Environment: real
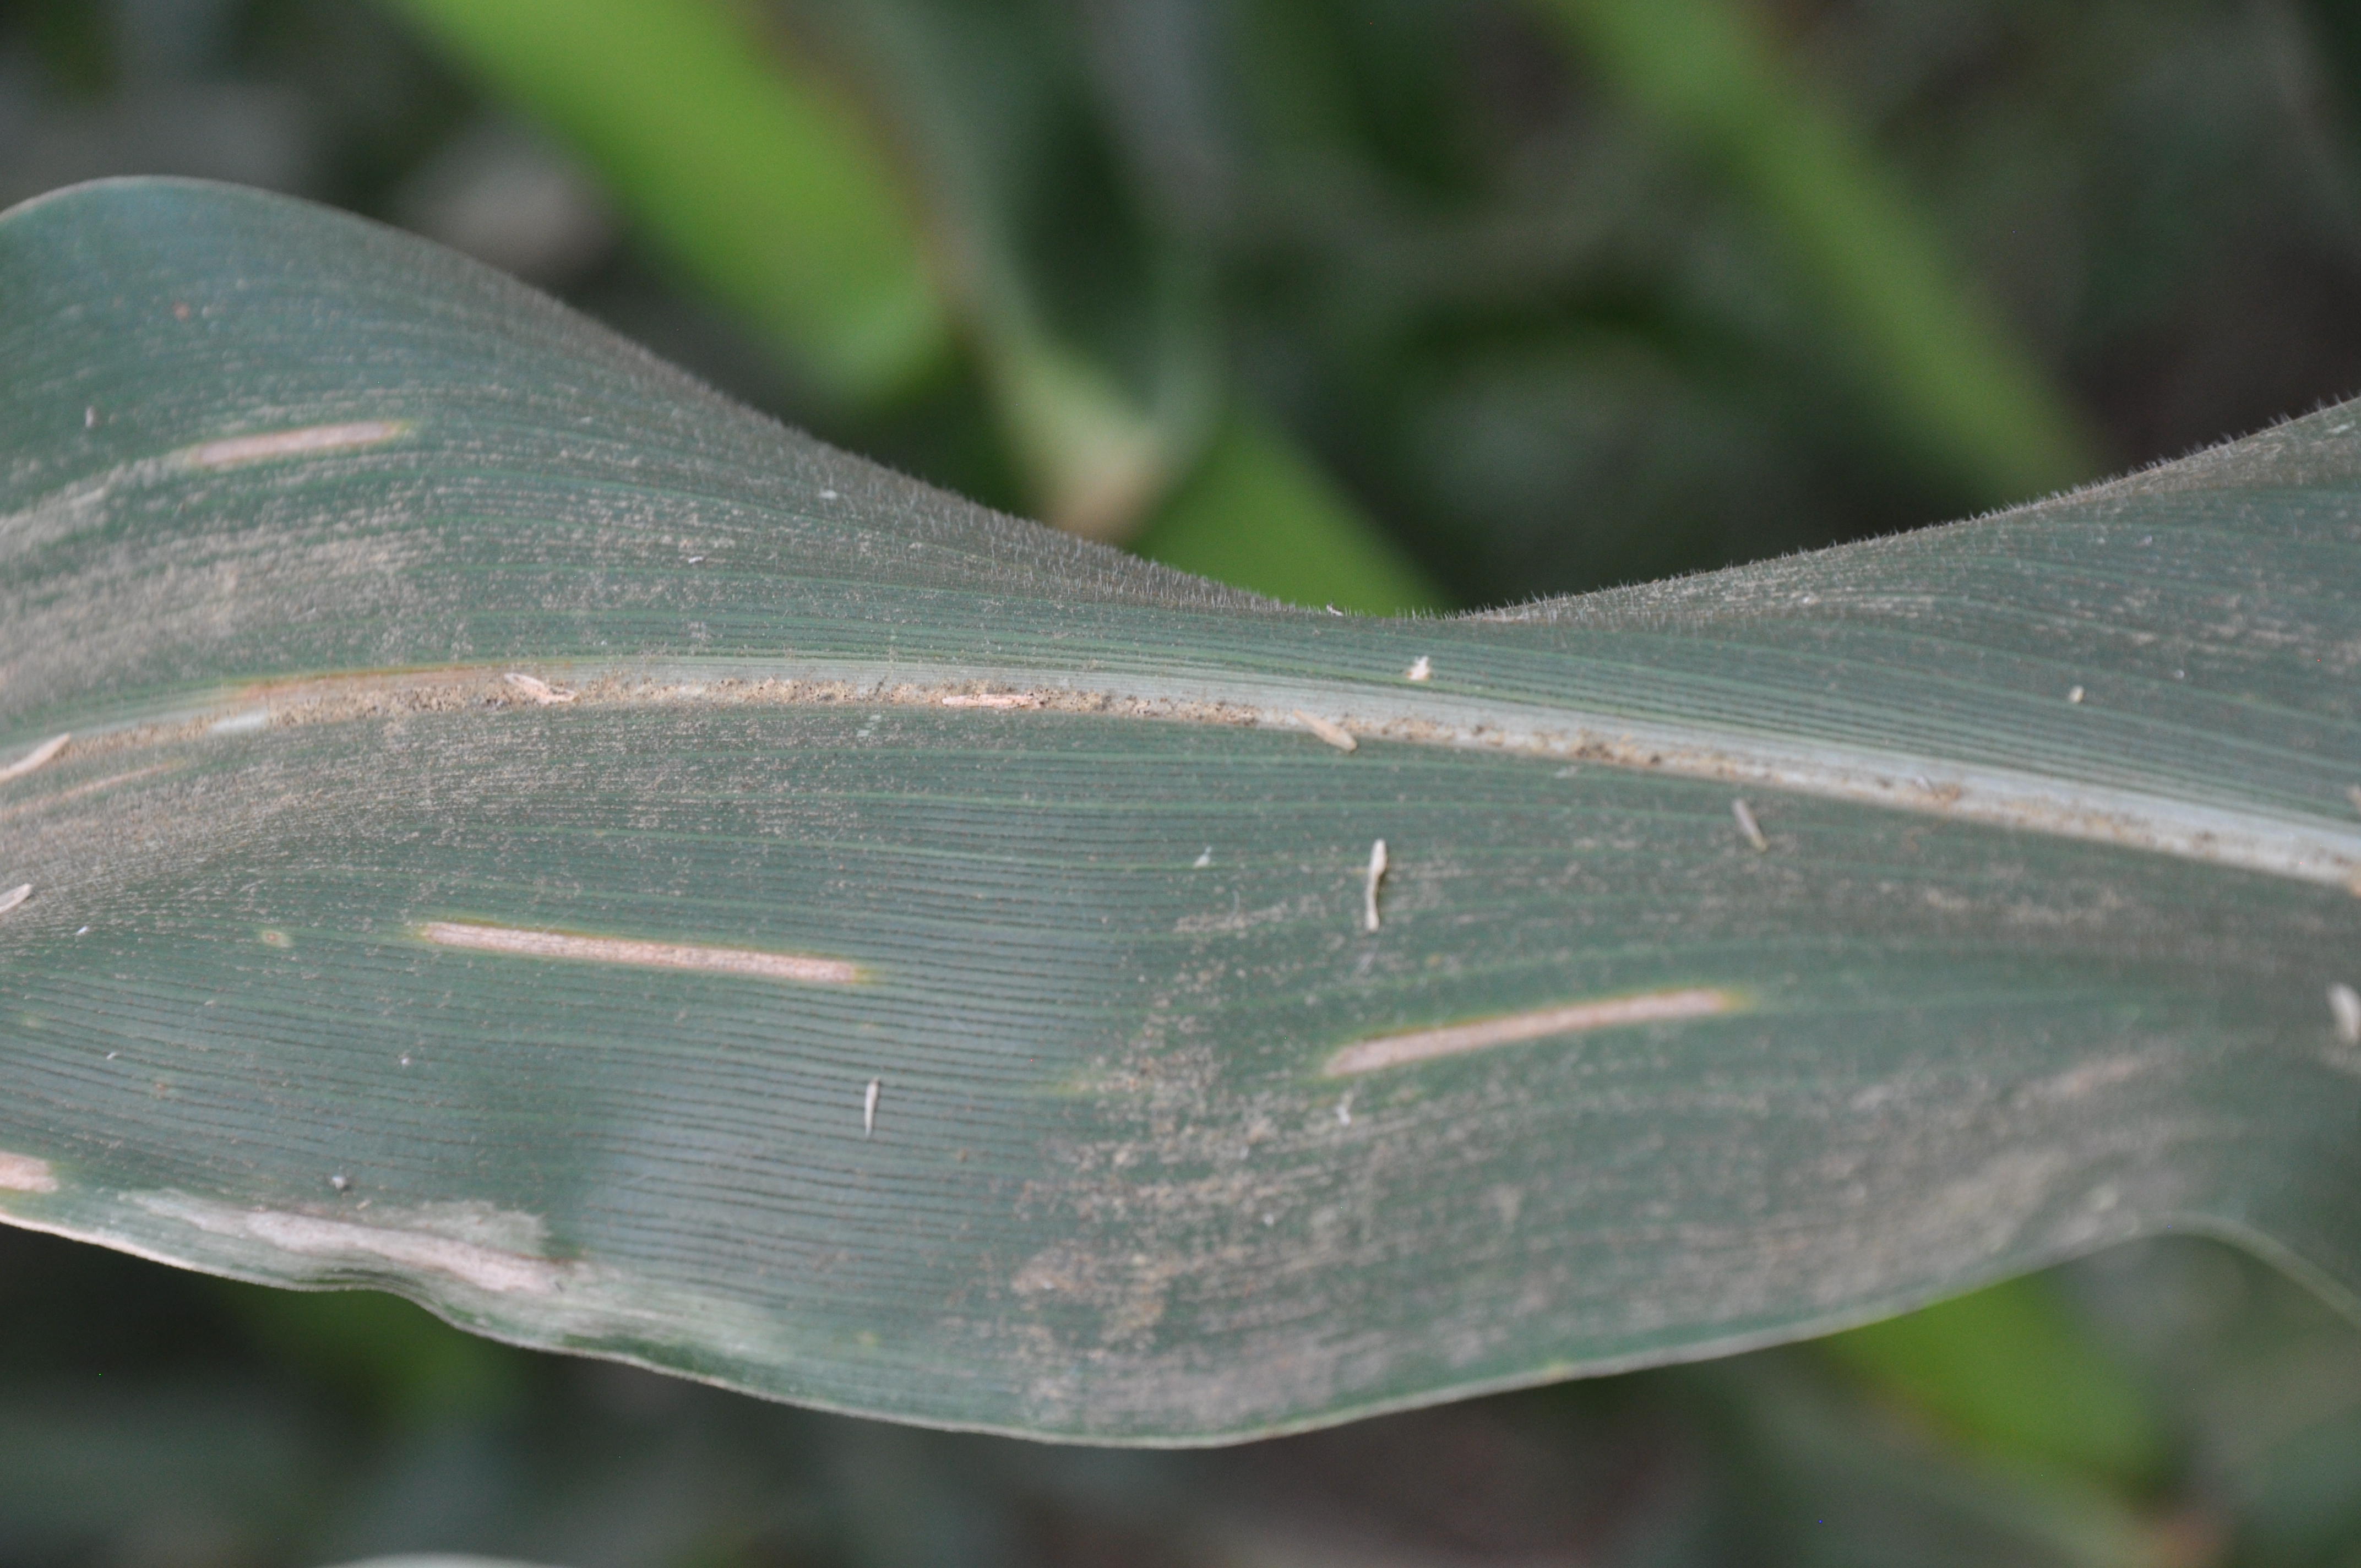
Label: gray_leaf_spot